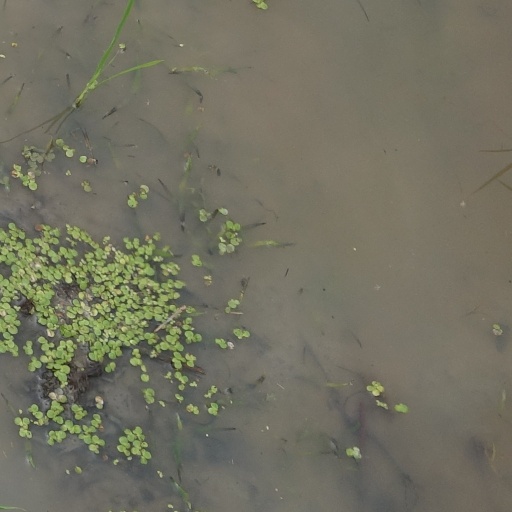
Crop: rice